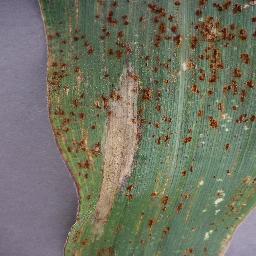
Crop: corn
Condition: (maize)_northern_blight